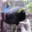
Label: bird